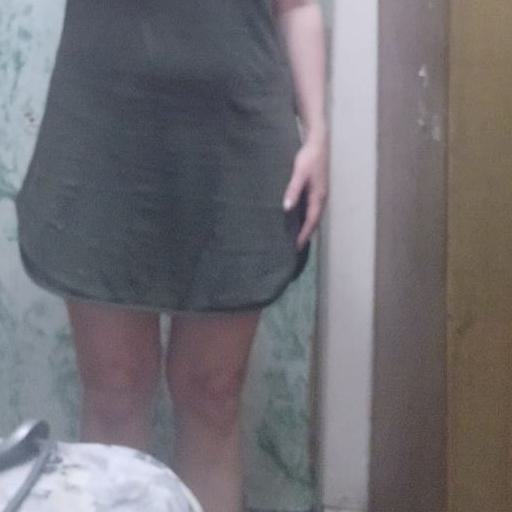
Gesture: no_gesture